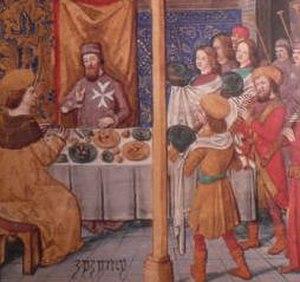
L’alliance franco-ottomane, ou alliance franco-turque, est une alliance établie en 1536 entre le roi de France François Iᵉʳ et le souverain turc de l'Empire ottoman, Soliman le Magnifique. Elle a été mentionnée comme la première alliance diplomatique non idéologique de ce genre entre un empire chrétien et un empire non chrétien. Elle cause cependant un certain émoi dans le monde chrétien, et est qualifiée d'alliance impie, ou d'union sacrilège de la fleur de lys et du croissant. Elle subsiste cependant, dans l'intérêt objectif des deux parties. Cette alliance stratégique et parfois tactique est alors l'une des plus importantes alliances de la France, et dure plus de deux siècles et demi, jusqu'à la campagne d'Égypte, qui voit les troupes napoléoniennes envahir un territoire ottoman en 1798-1801, bien que Bonaparte proclame n'en avoir qu'après les Mamelouks qui selon lui ne sont point soumis au Sultan et se sont révoltés contre son autorité. L'alliance franco-ottomane est également un épisode important des relations entre la France et l'Orient.
L’Histoire mondiale de la France est un ouvrage dirigé par Patrick Boucheron et paru en 2017 aux éditions du Seuil. Il propose une vision originale de l'histoire de France en la reliant à celle du monde à travers 146 dates correspondant à autant d'événements. Cette démarche associe donc une approche chronologique propre à séduire le grand public et une exigence scientifique au plus près des renouvellements historiographiques contemporains. Patrick Boucheron a pu mener à bien cette entreprise éditoriale grâce à 122 collaborateurs, Nicolas Delalande, Florian Mazel, Yann Potin et Pierre Singaravélou en assurant la coordination.